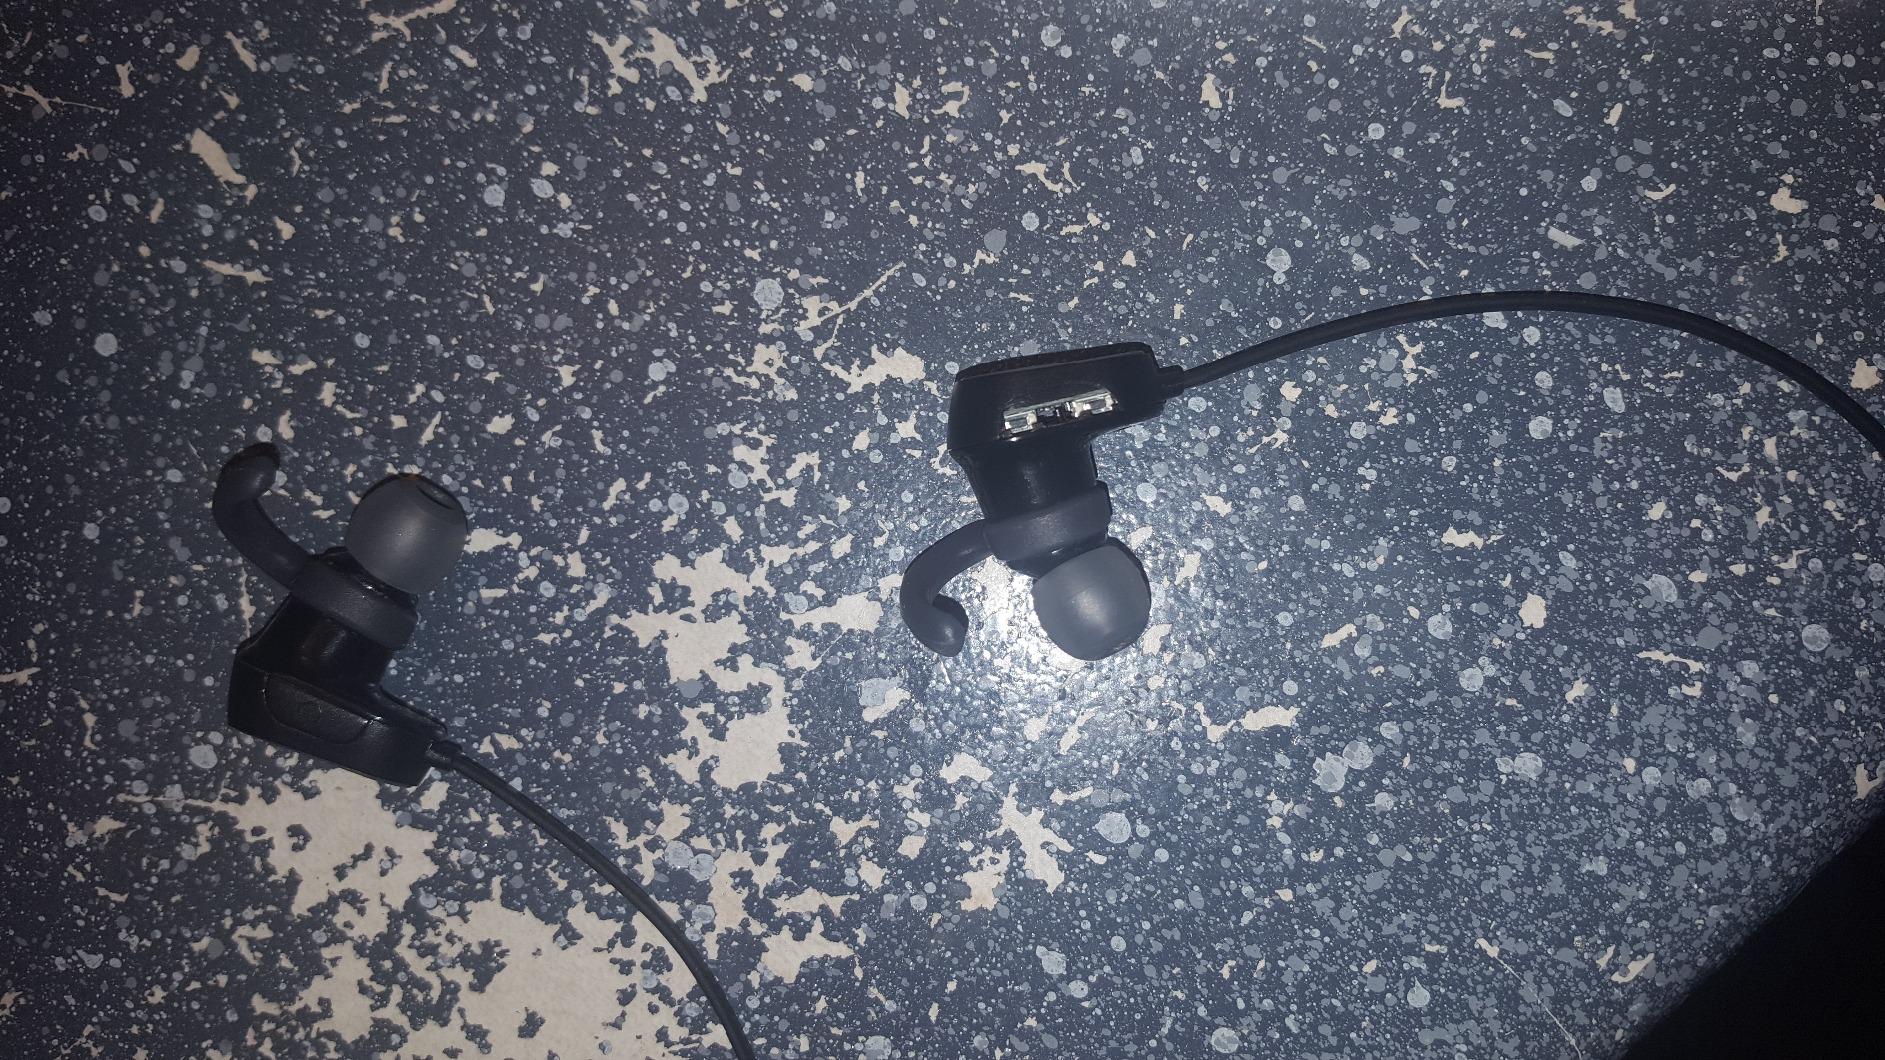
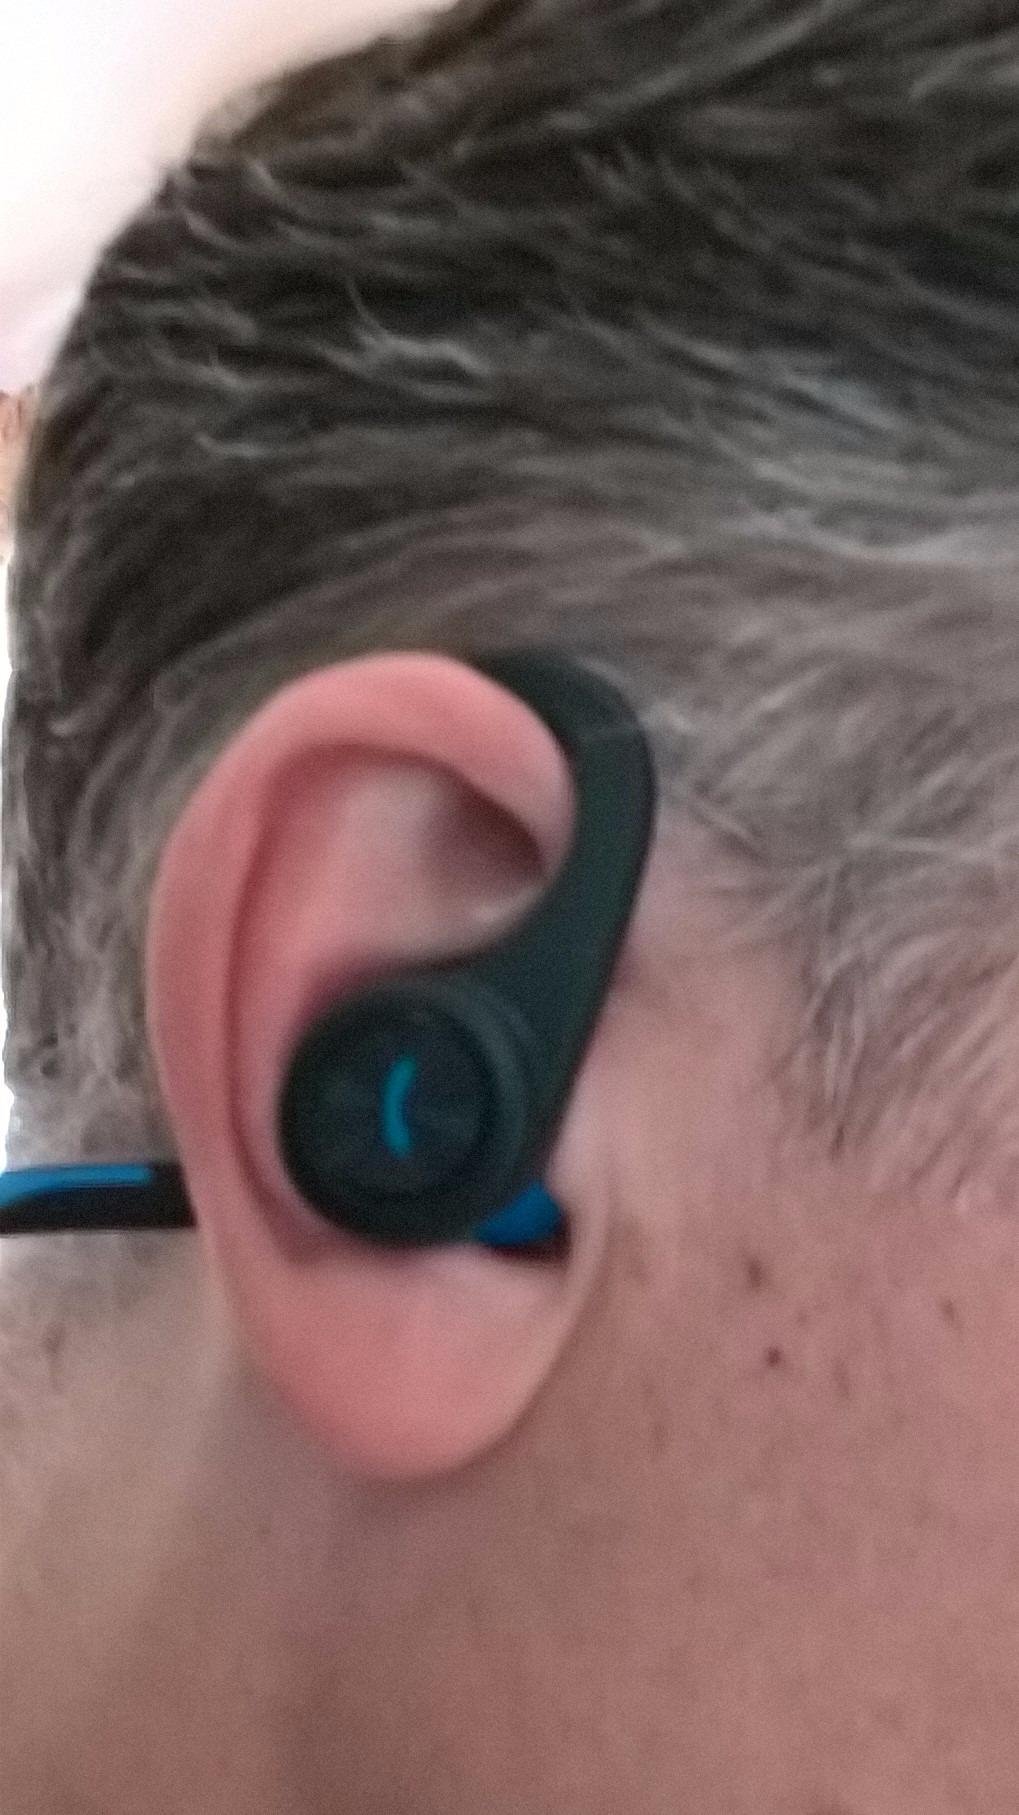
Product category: headphones
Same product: no